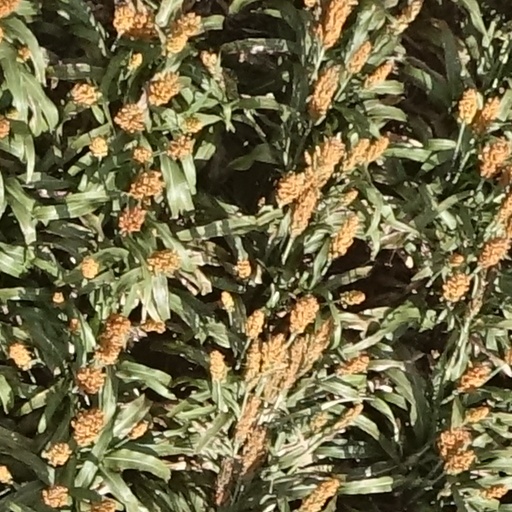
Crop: sorghum